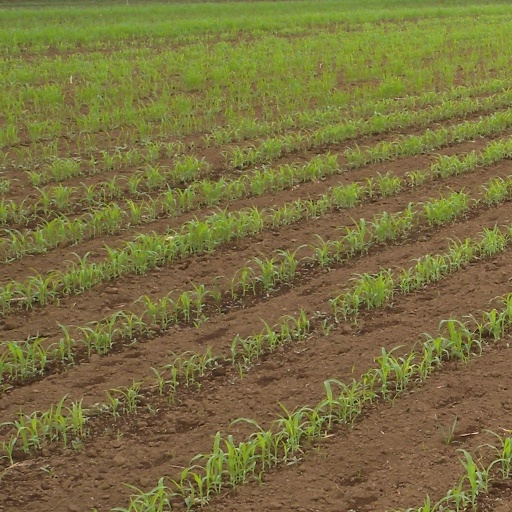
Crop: sorghum